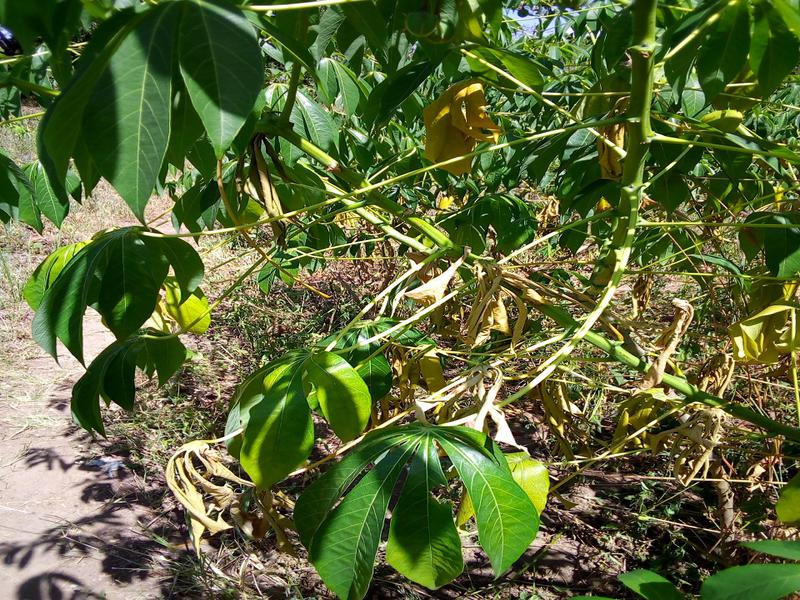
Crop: cassava
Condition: healthy